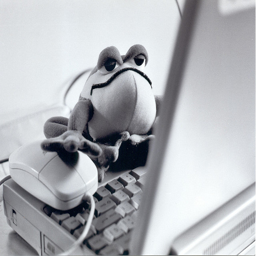
A computer mouse sitting on top of a laptop computer.
a stuffed toad sitting on a laptop looking at it like he was using it
a stuffed frog sitting on a keyboard holding a mouse
Toy frog using mouse sitting on computer keyboard.
A very cute small frog sitting on a keyboard.